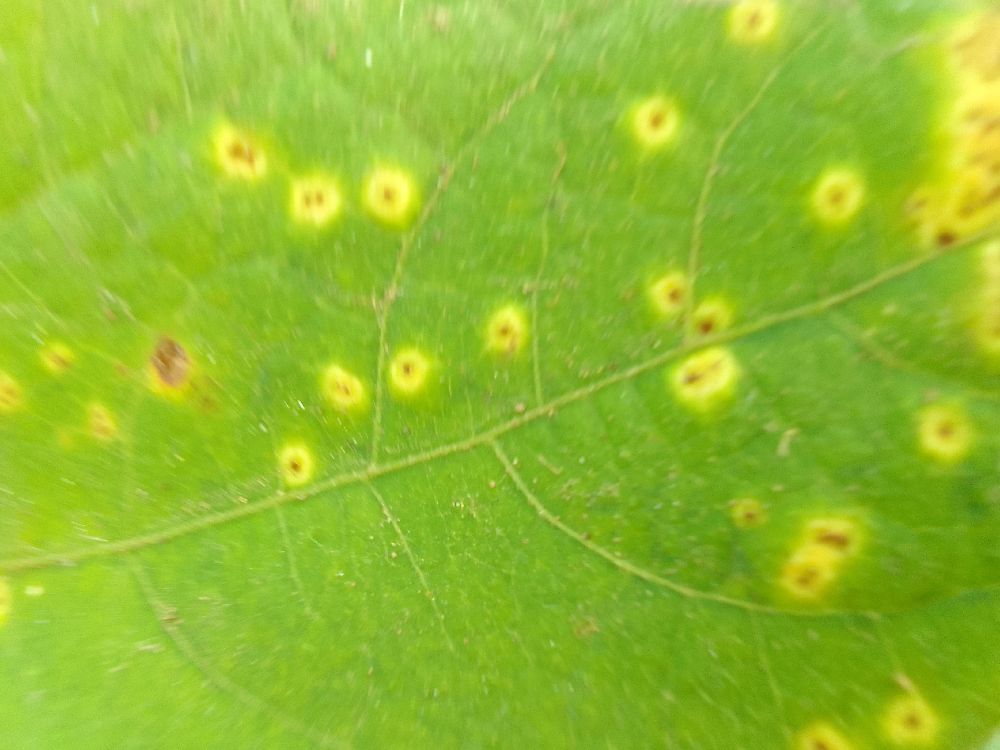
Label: rust